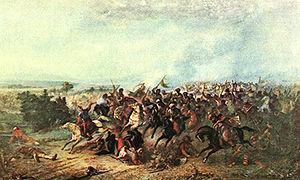
1595 est une année commune commençant un dimanche.
La bataille de Călugăreni se déroula le 23 août 1595. Elle opposa le voïvode Michel le Brave de Valachie à la tête d'une armée de 16 000 hommes, à une armée ottomane de 120 000 hommes commandée par Koca Sinan Pacha. La bataille s'est déroulée en trois phases dans des marais au sud de Bucarest. Michel le Brave, bien qu'étant resté maître du terrain en raison de sa très bonne connaissance des lieux et de ses habiles tactiques, dut se replier car il n'aurait pu faire face à une nouvelle attaque. Le résultat est en fait indécis, mais l'historiographie et la filmographie roumaines ont fait de cette demi-victoire un épisode glorieux.